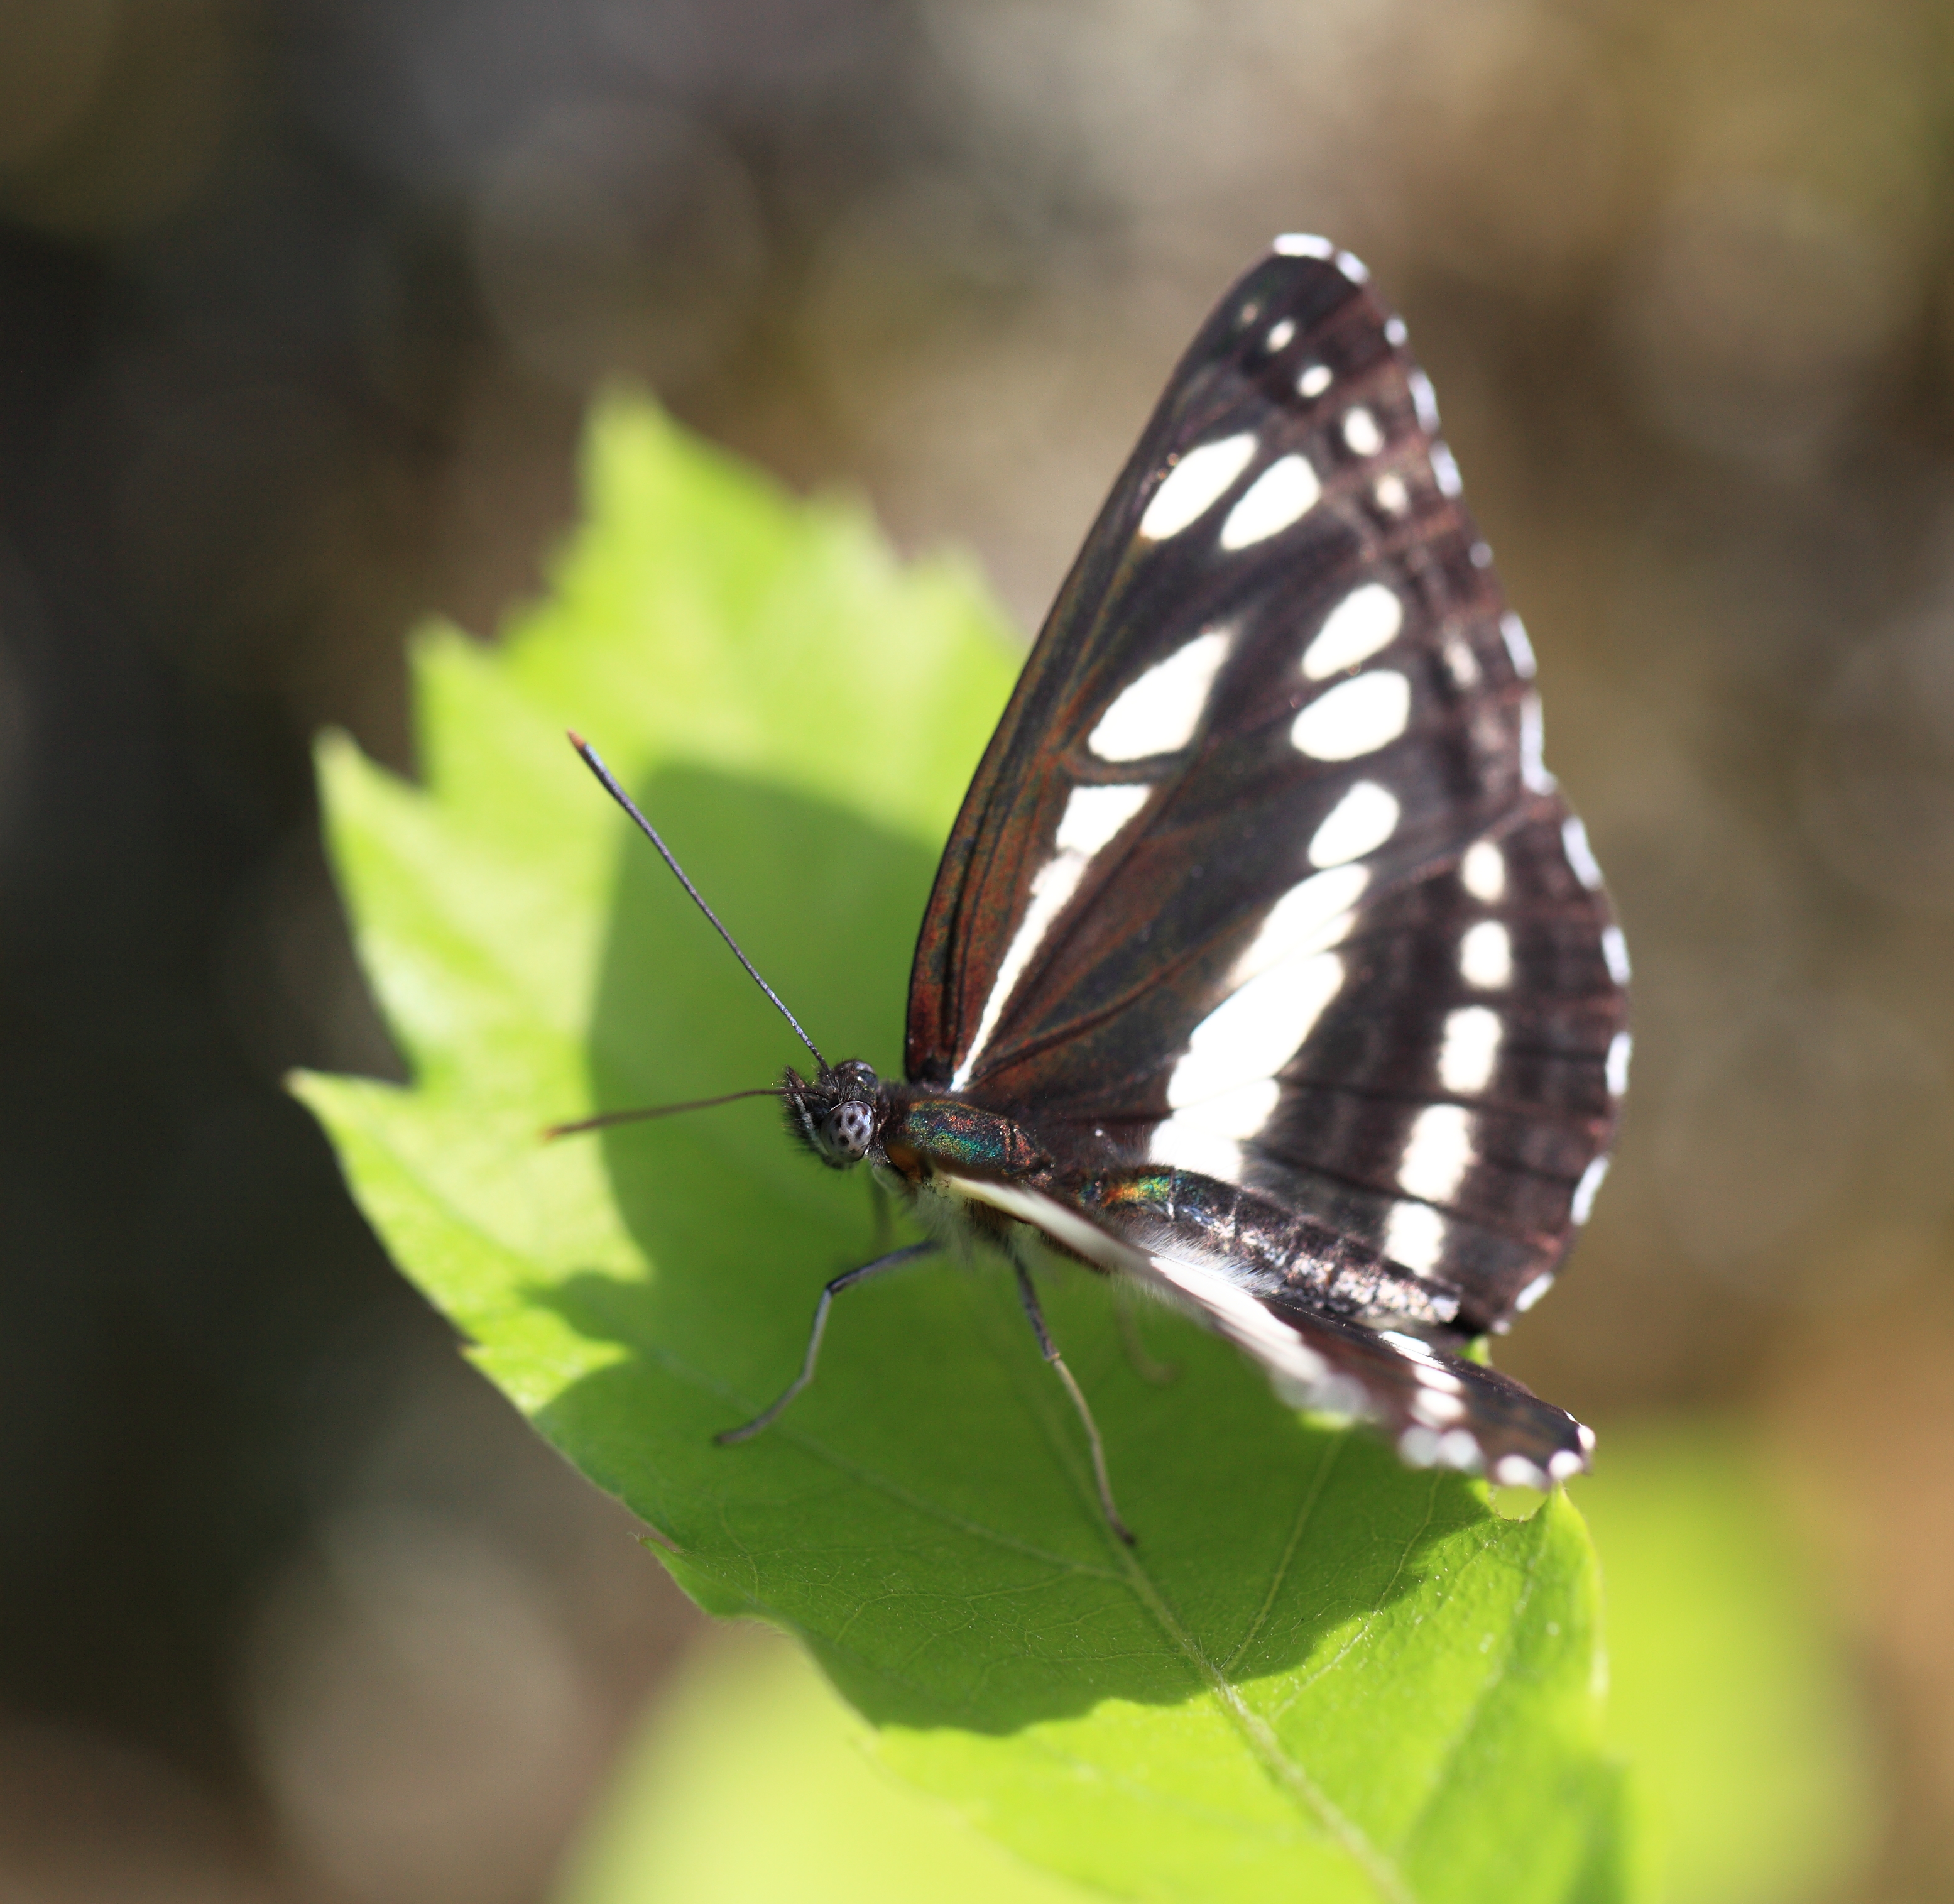
nature, wing, photography, leaf, flower, high, insect, butterfly, garden, botanical, fauna, invertebrate, close up, 5d, hires, markii, hi, res, resolution, ibaraki, naka, macro photography, arthropod, neptis, pollinator, sappho, pallassailer, taxonomy binomial neptissappho, moths and butterflies, lycaenid, brush footed butterfly, colias